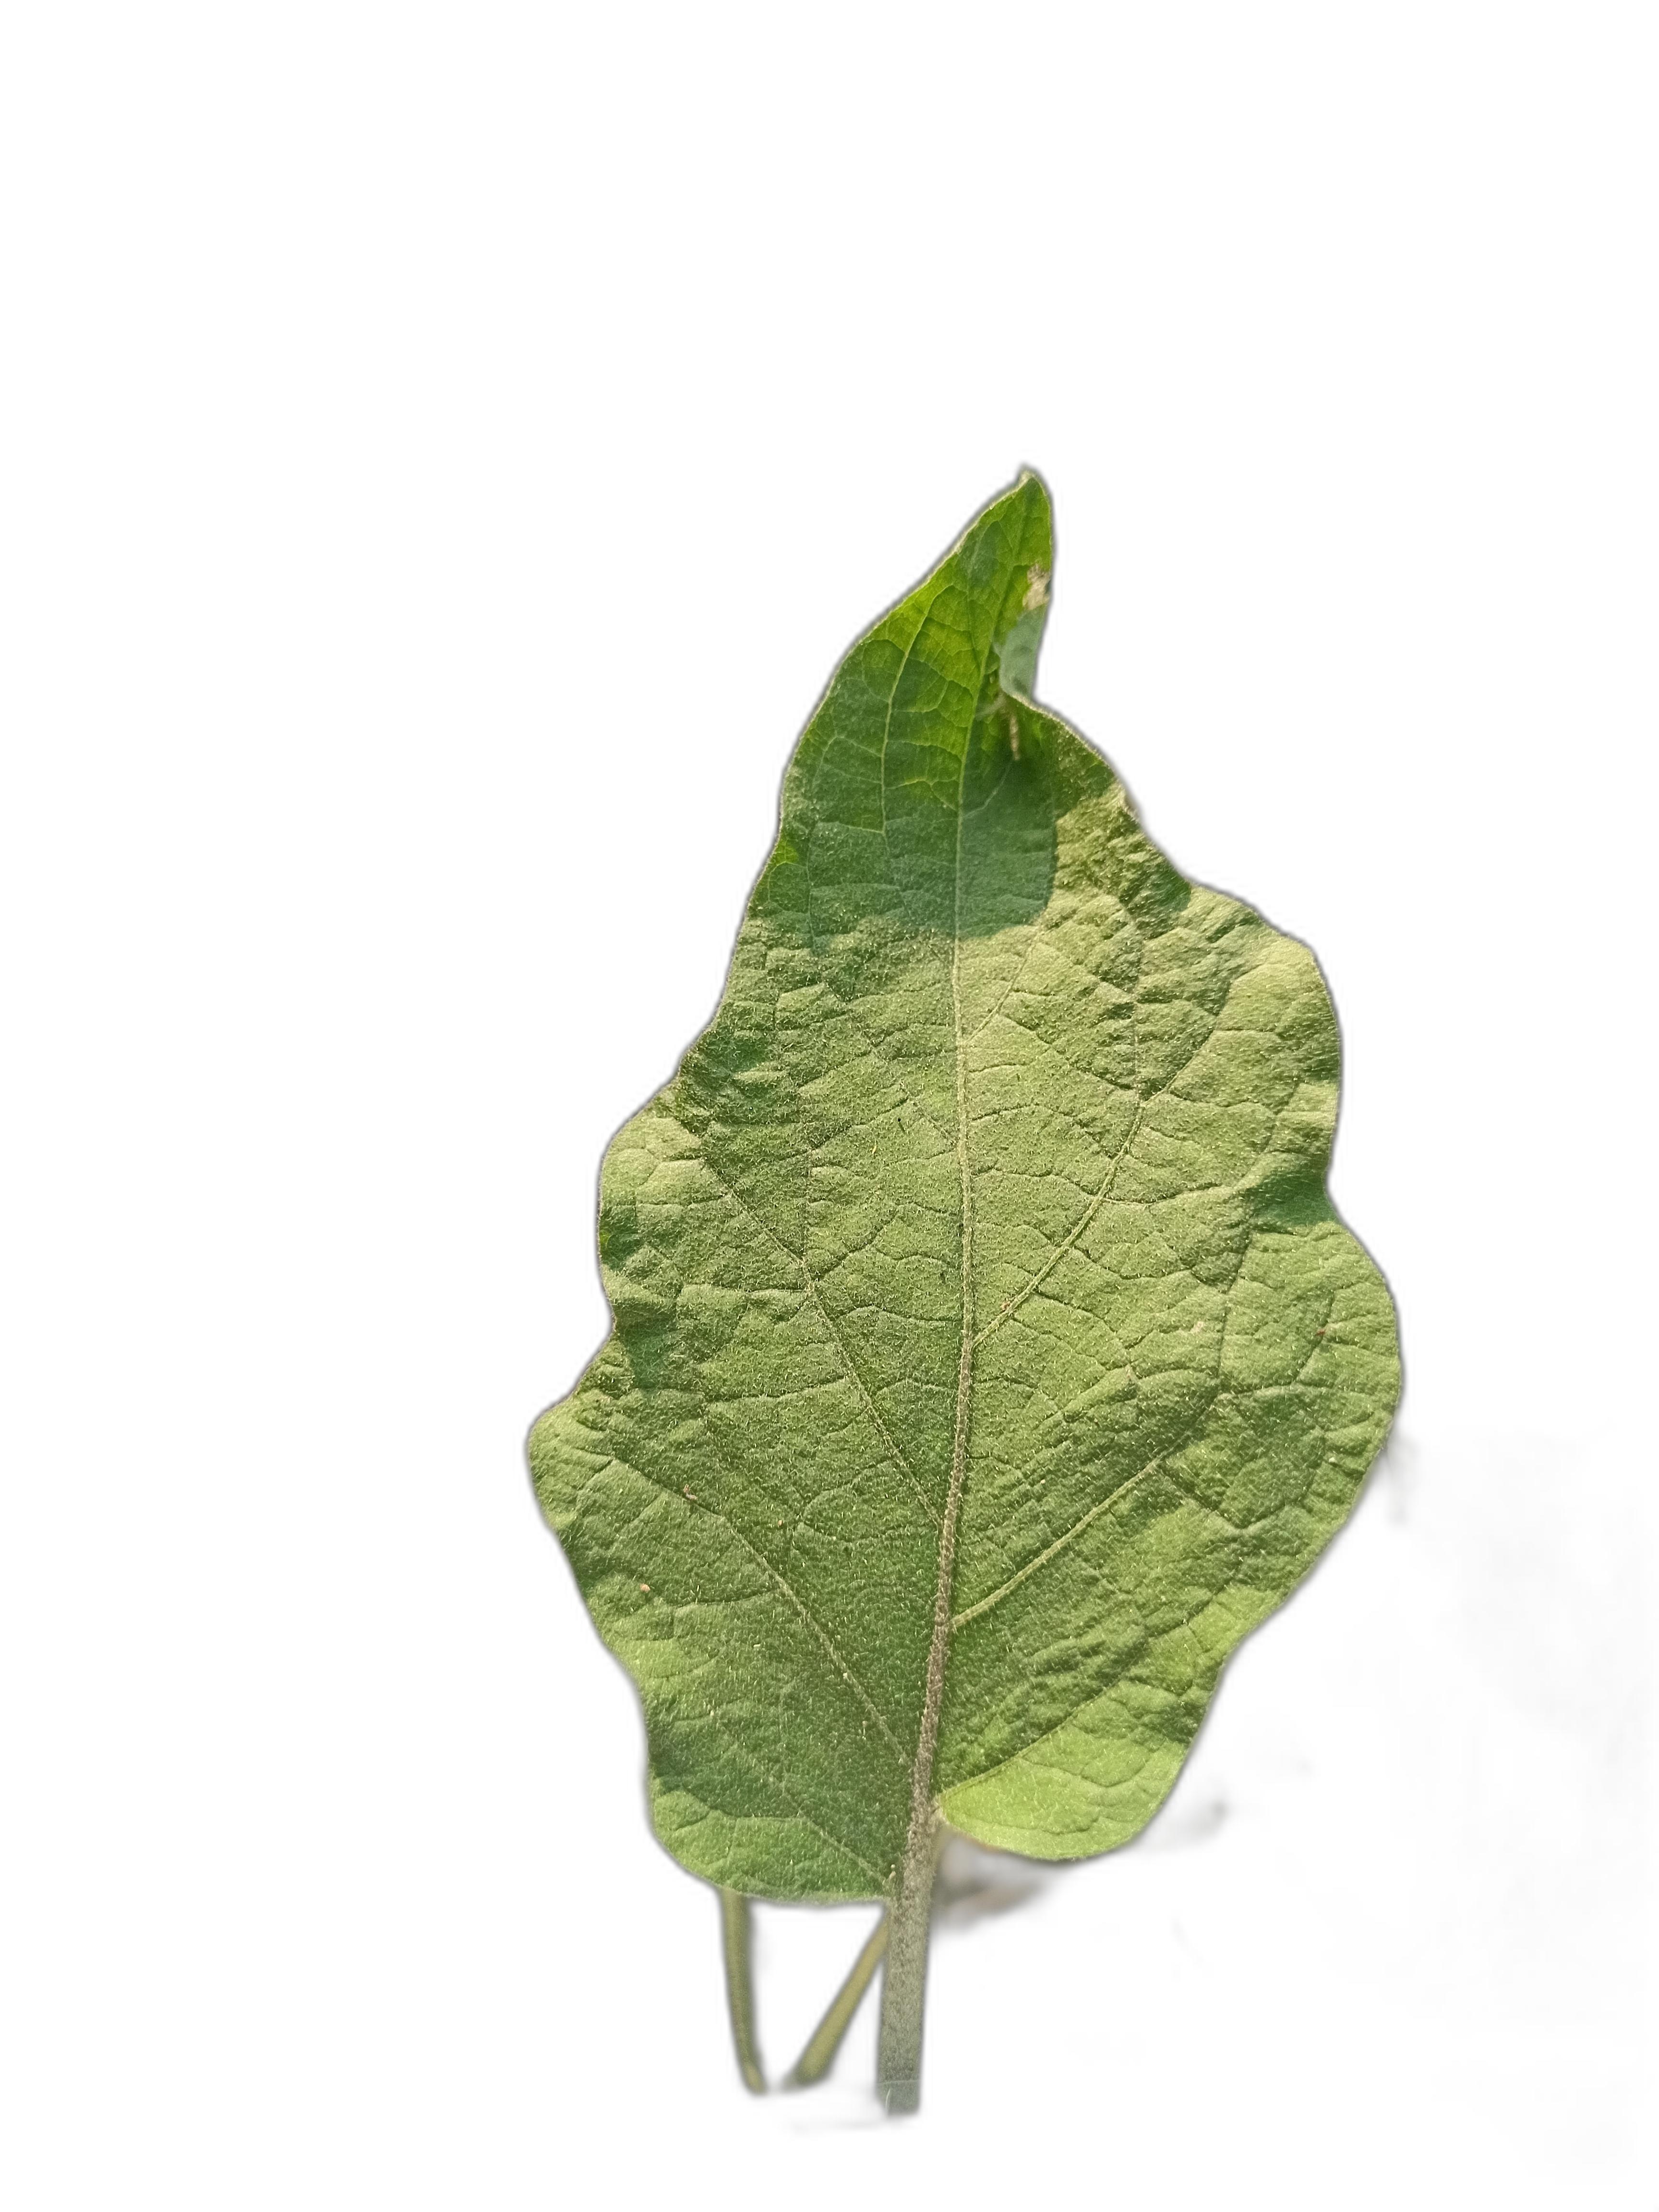
Label: Healthy Leaf